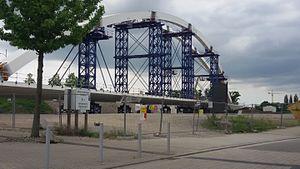
Le pont Beatus-Rhenanus est un pont pour tramway, piétons et vélos qui relie les villes de Strasbourg et de Kehl, en enjambant le Rhin. La ligne D du tramway de Strasbourg, exploitée par la Compagnie des transports strasbourgeois, emprunte cet ouvrage et relie les deux villes précitées.